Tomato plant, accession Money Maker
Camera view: tilt-top (135 deg); turntable rotation: 90 degrees
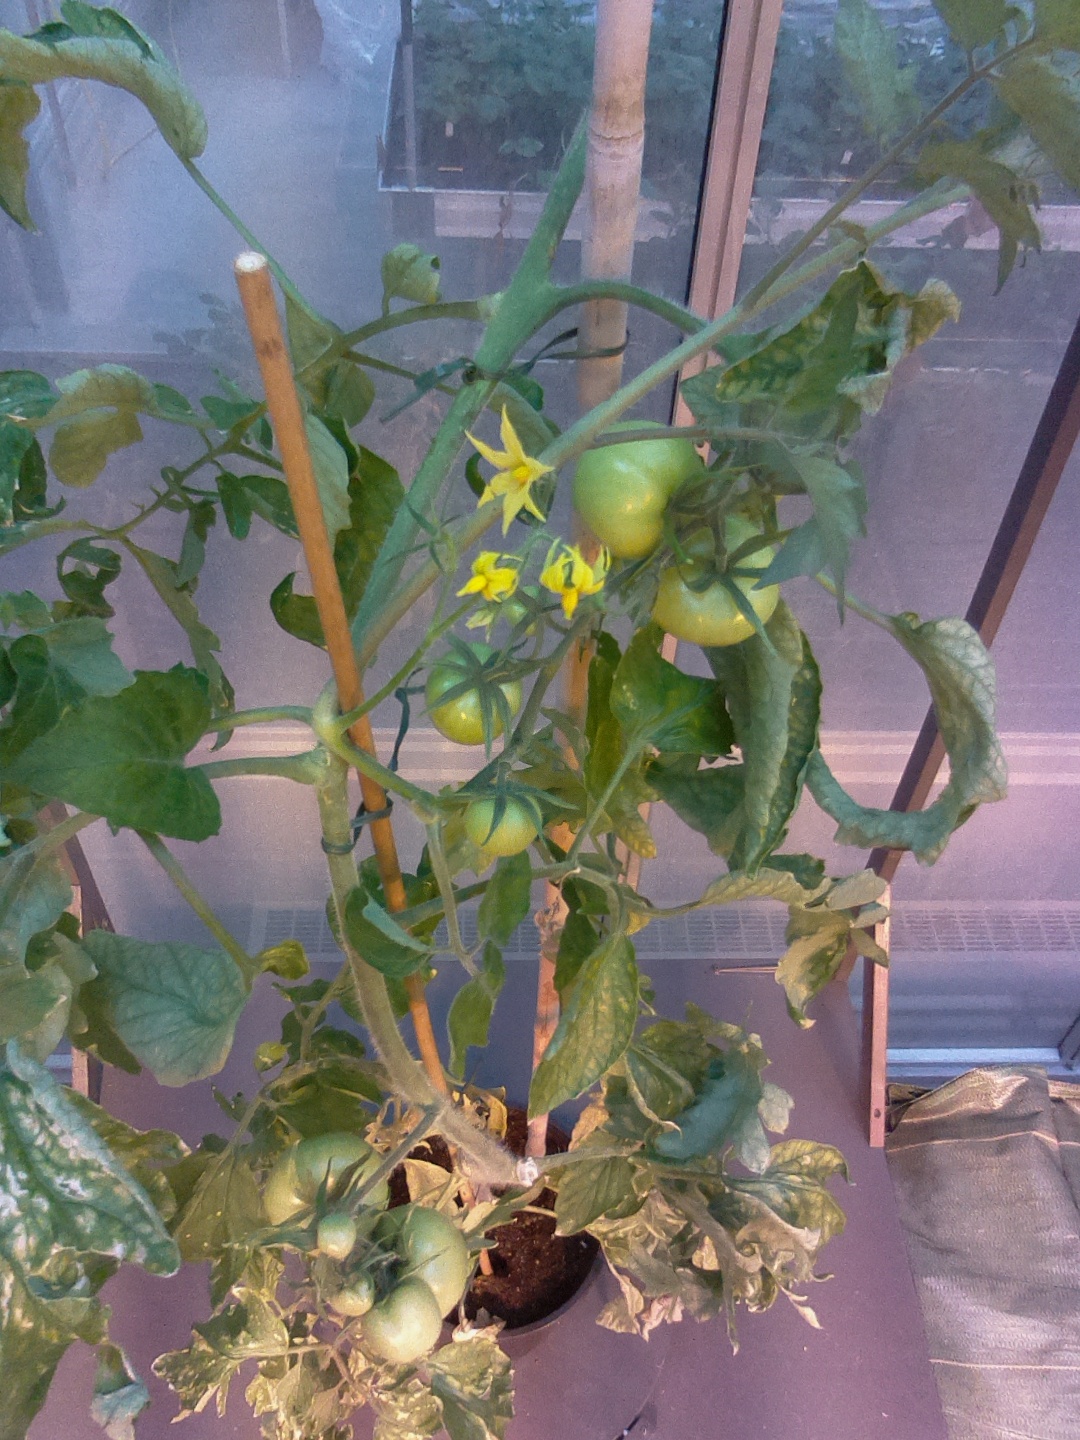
BBCH growth stage 79: 90% -100% of final fruit size